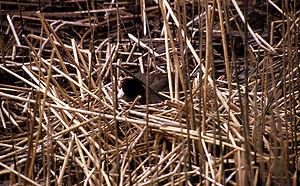
La Foulque d'Amérique est une espèce d'oiseaux aquatiques de la famille des Rallidae, famille des foulques, des râles et des marouettes. Les foulques sont les seuls membres de la famille des Rallidae à être parfaitement adaptés à la vie aquatique.